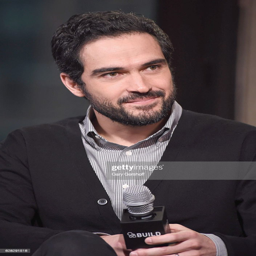
actor attends the build series to discuss the drama at hq .